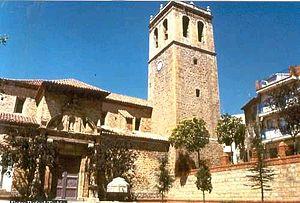
El Toro est une commune d'Espagne de la province de Castellón dans la Communauté valencienne. Elle est située dans la comarque de l'Alto Palancia et dans la zone à prédominance linguistique castillane.